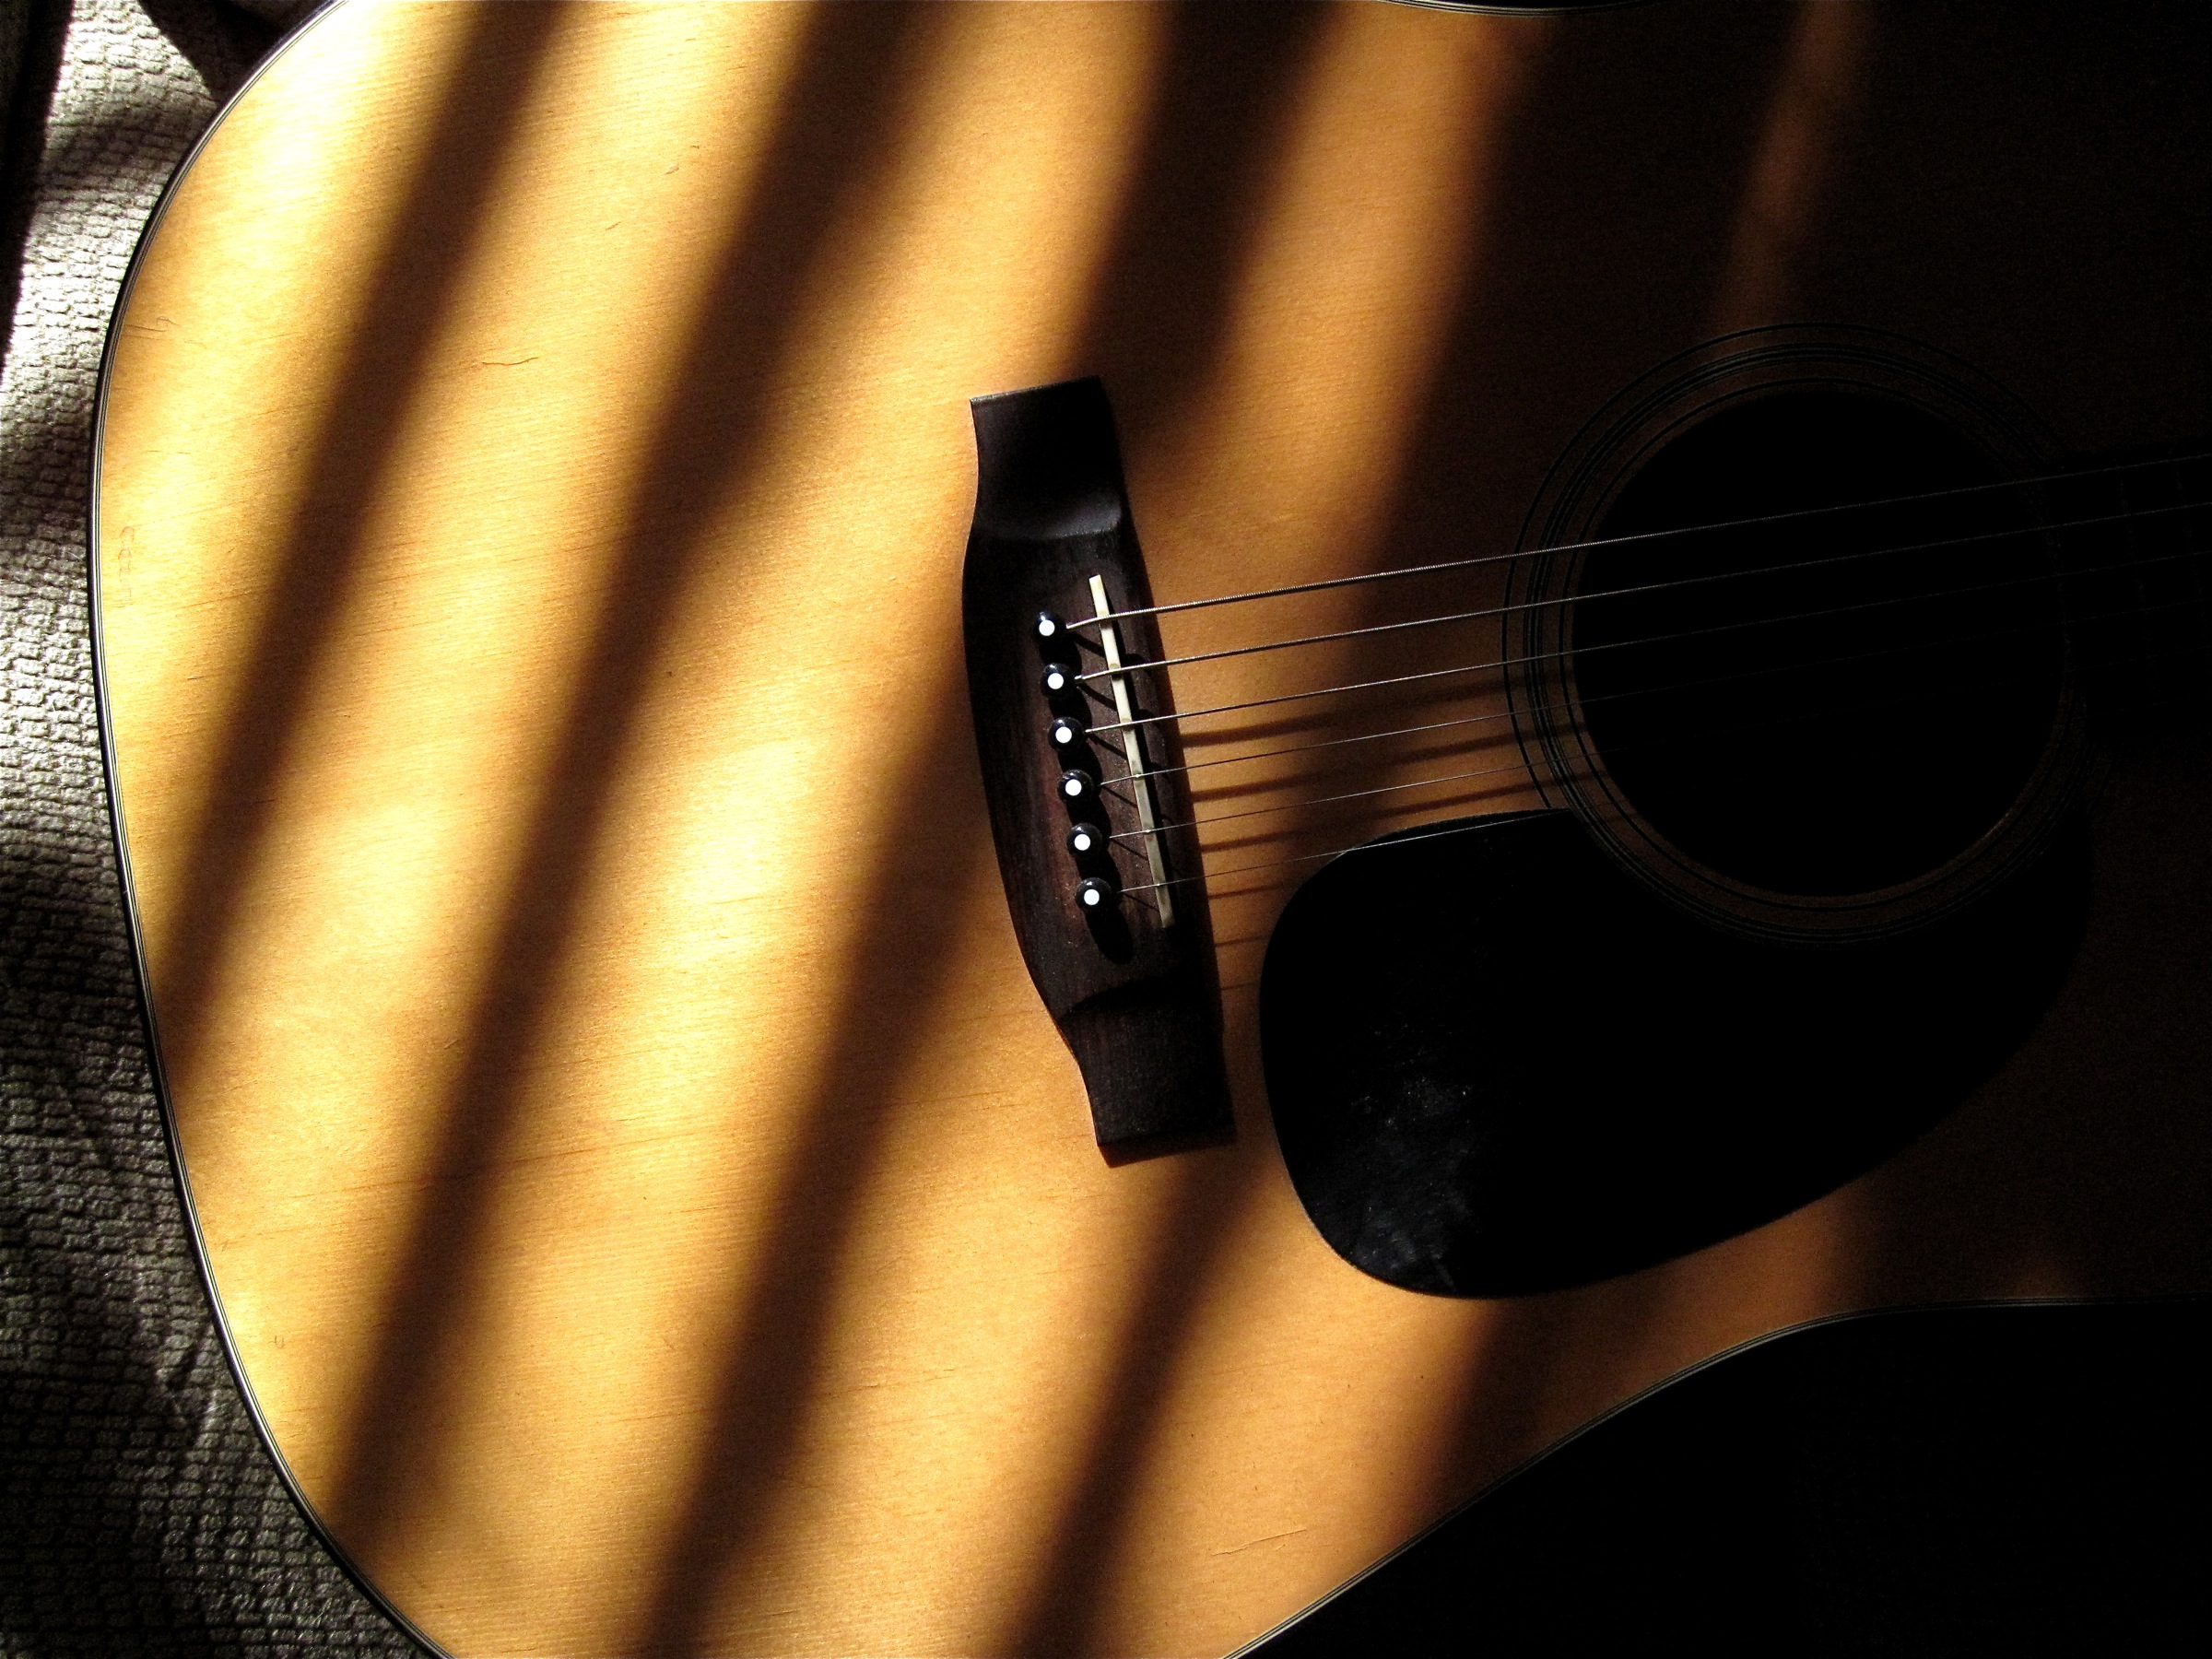
guitar, acoustic guitar, darkness, black, musical instrument, close up, violin, 366photos, string instrument, bowed string instrument, plucked string instruments